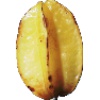
Label: Carambula 1